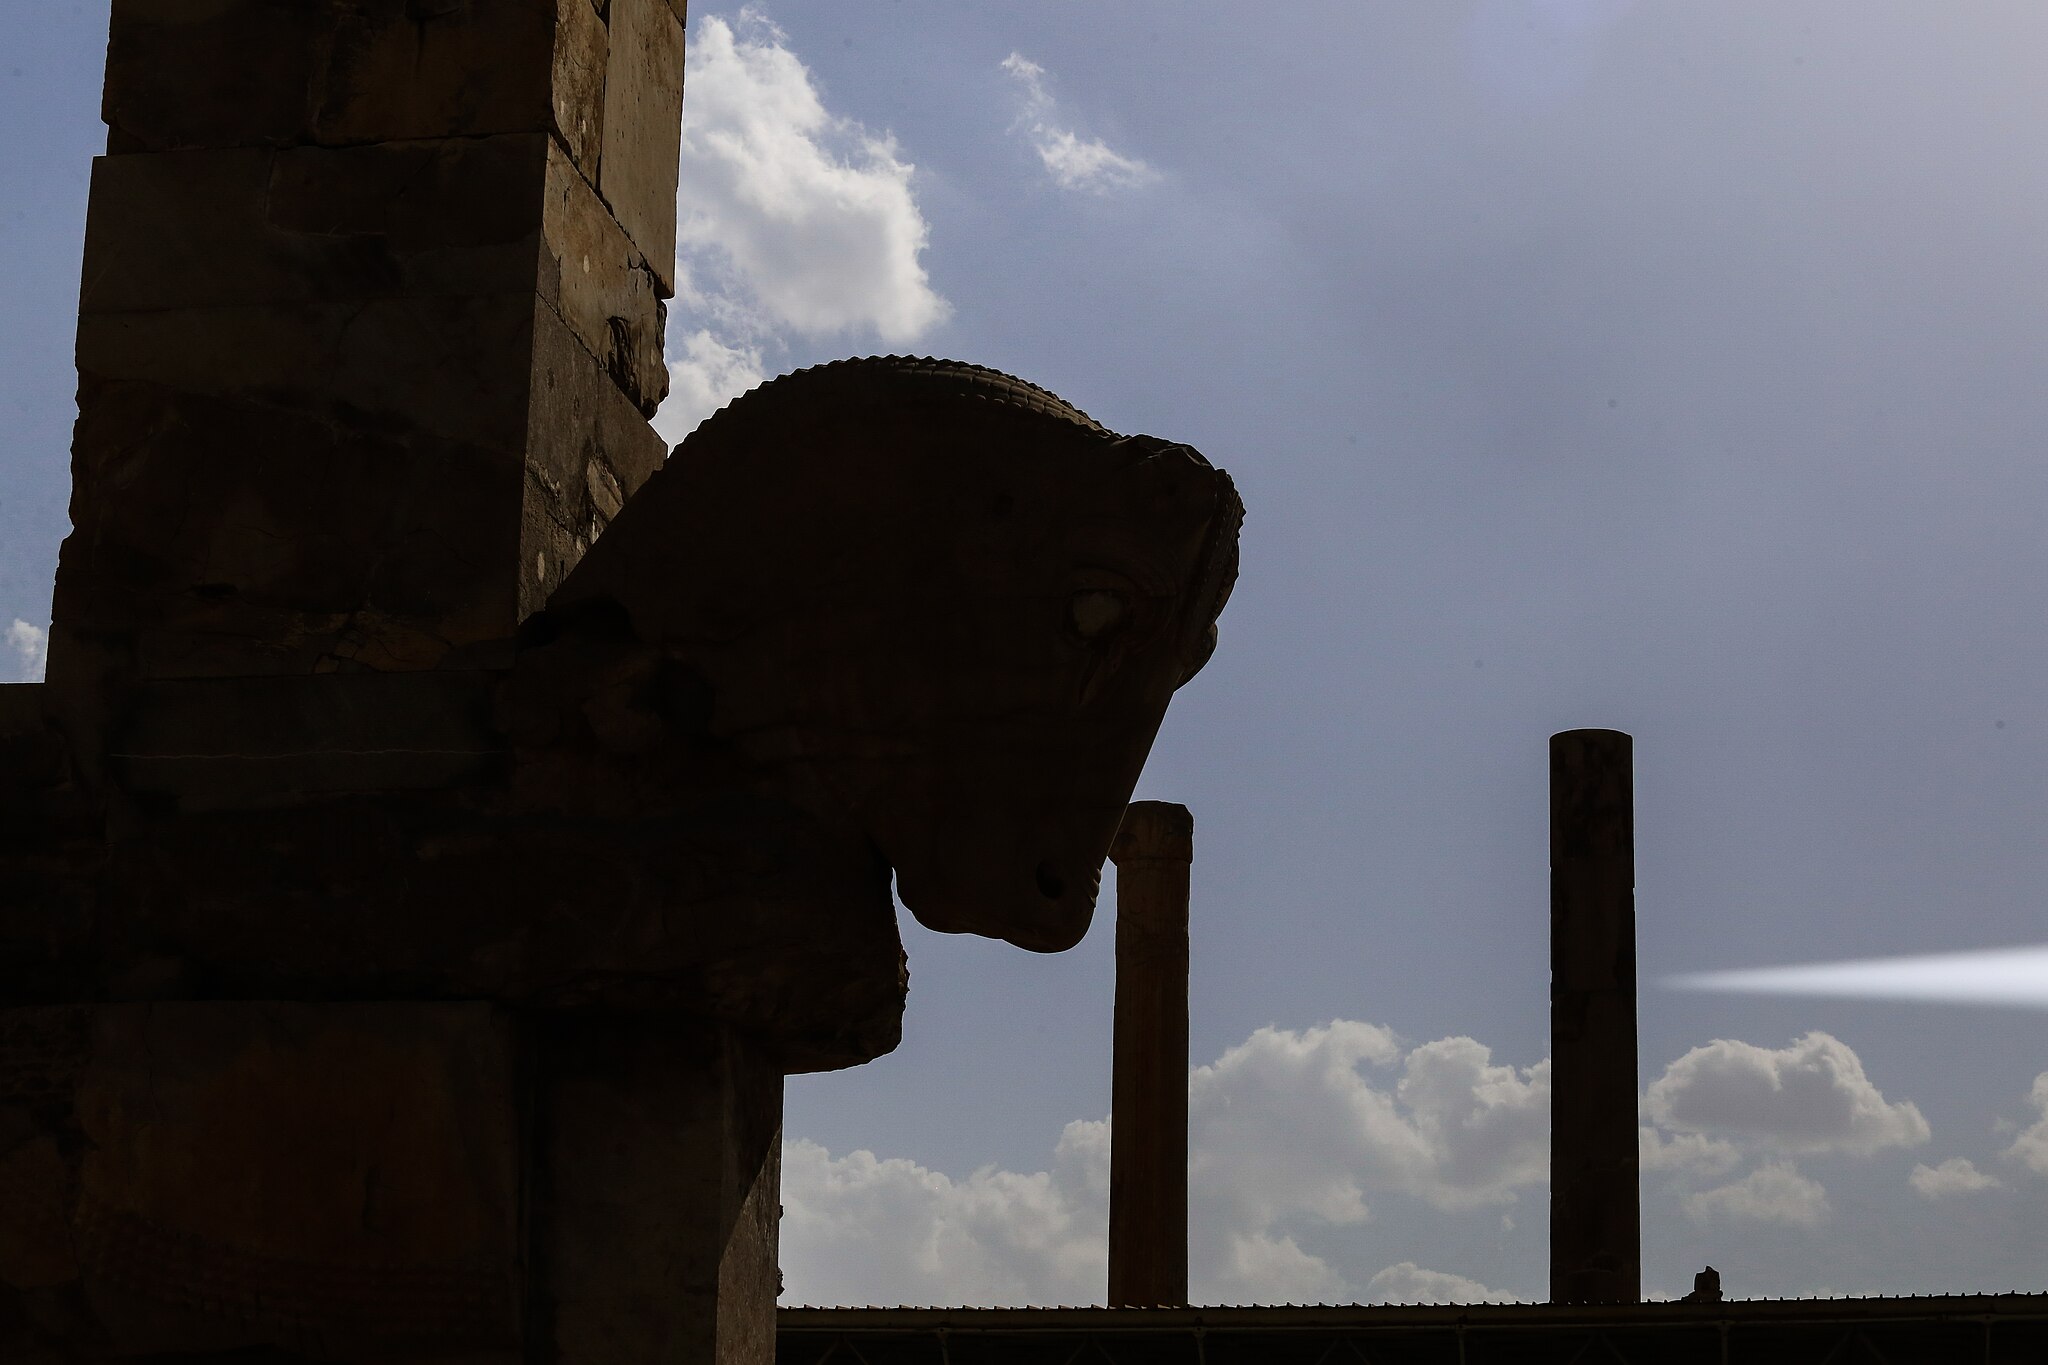
Title: ایران
Date: 2016-05-10 15:25:58
Categories: Images from Wiki Loves Monuments 2018, Self-published work, Cultural heritage monuments in Iran with known IDs, Uploaded via Campaign:wlm-ir, Images from Wiki Loves Monuments in Marvdasht, Images from Wiki Loves Monuments in Sarvestan, Images from Wiki Loves Monuments 2018 in Iran, Bull statue in the northern facade, Hall of hundred columns, Iran photographs taken on 2016-05-10